Superlens

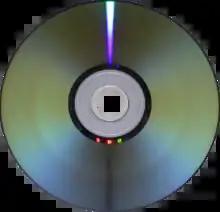
DVD (digital versatile disc). A laser is employed for data transfer.

The conventional glass lens is pervasive throughout our society and in the sciences. It is one of the fundamental tools of optics simply because it interacts with various wavelengths of light. At the same time, the wavelength of light can be analogous to the width of a pencil used to draw the ordinary images. The limit intrudes in all kinds of ways. For example, the laser used in a digital video system cannot read details from a DVD that are smaller than the wavelength of the laser. This limits the storage capacity of DVDs.